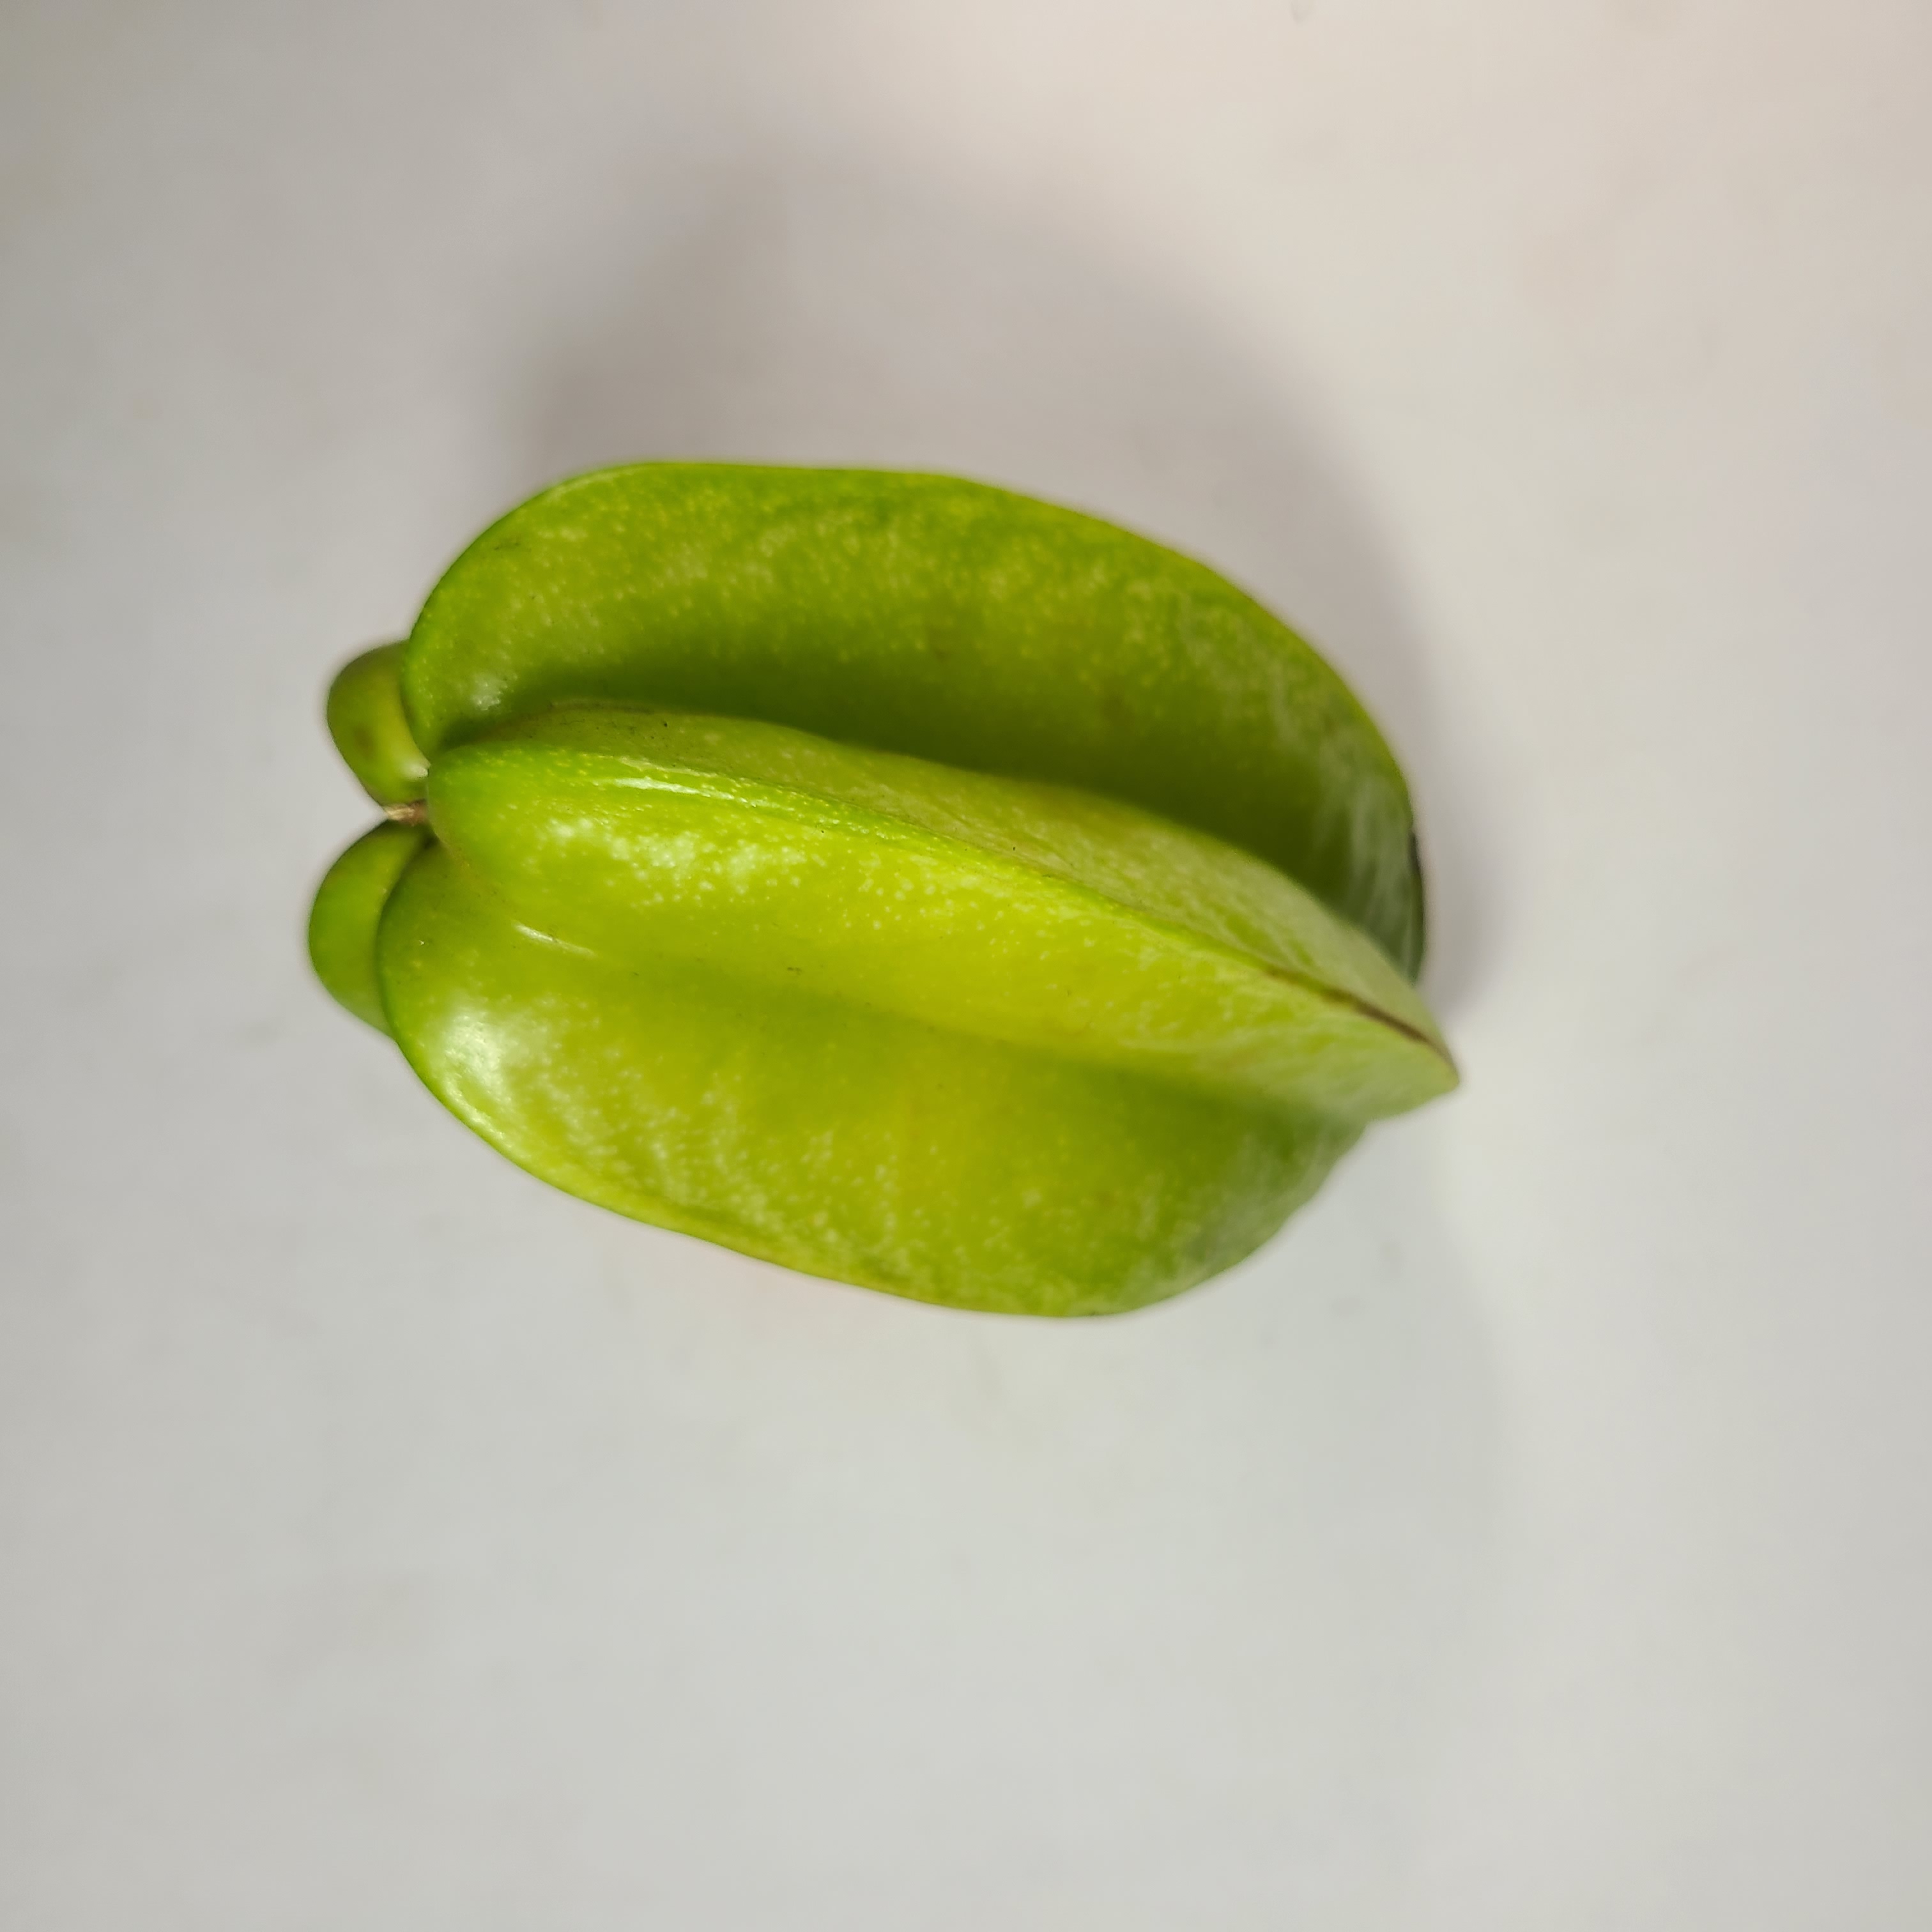
Label: Healthy Fruits